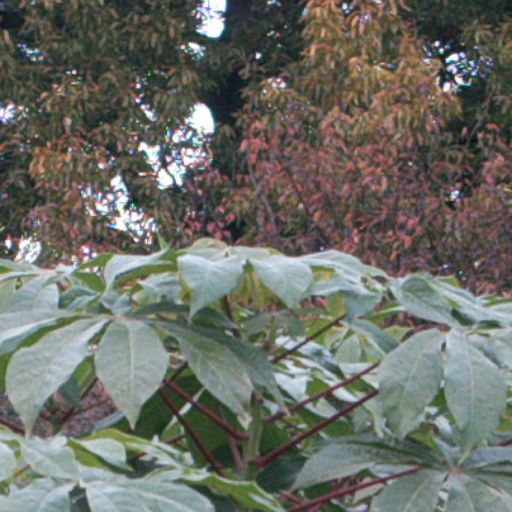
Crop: cassava